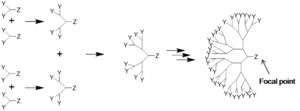
Un dendrimèreest une molécule dont la forme reprend celle des branches d'un arbre. Le nom vient du grec δενδρον/dendron, signifiant « arbre. » En 1979, le premier dendrimère a été synthétisé par D.A. Tomalia et d'autres chercheurs de la Dow Chemical Company, et des dendrimères ont depuis été étudiés partout dans le monde pour leur forme unique.